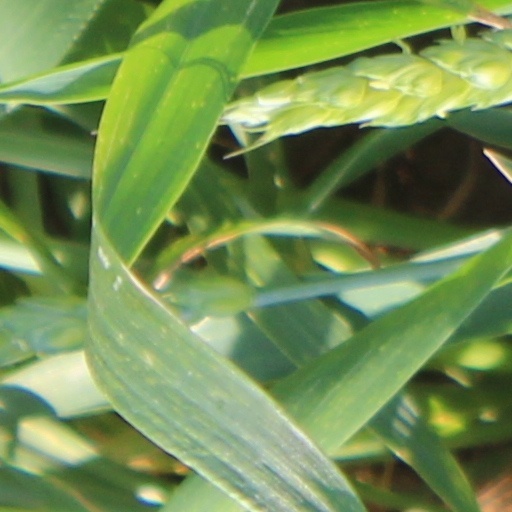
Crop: wheat